Urban combat in the São Paulo Revolt of 1924

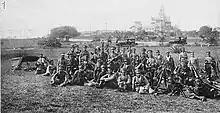
Reoccupation of the city by the loyalists

The withdrawal was very discreet. With no night patrols or contact with enemy infantry, the loyalist command did not notice the evacuation until the next morning, when soldiers found only straw dolls dressed in uniform in the revolutionary trenches. General Socrates' division had failed to lock the rebels in the capital, "letting them all slip through his fingers". This military feat is notorious, as withdrawals are risky operations. The government claimed to have imposed "unbearable and omnipresent" pressure on the rebels, but according to Abílio de Noronha, if such pressure existed, boarding would have been impossible. Glauco Carneiro called this peaceful retreat "one of the riddles of the revolution".